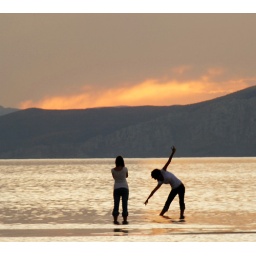
girls dancing in great salt lake